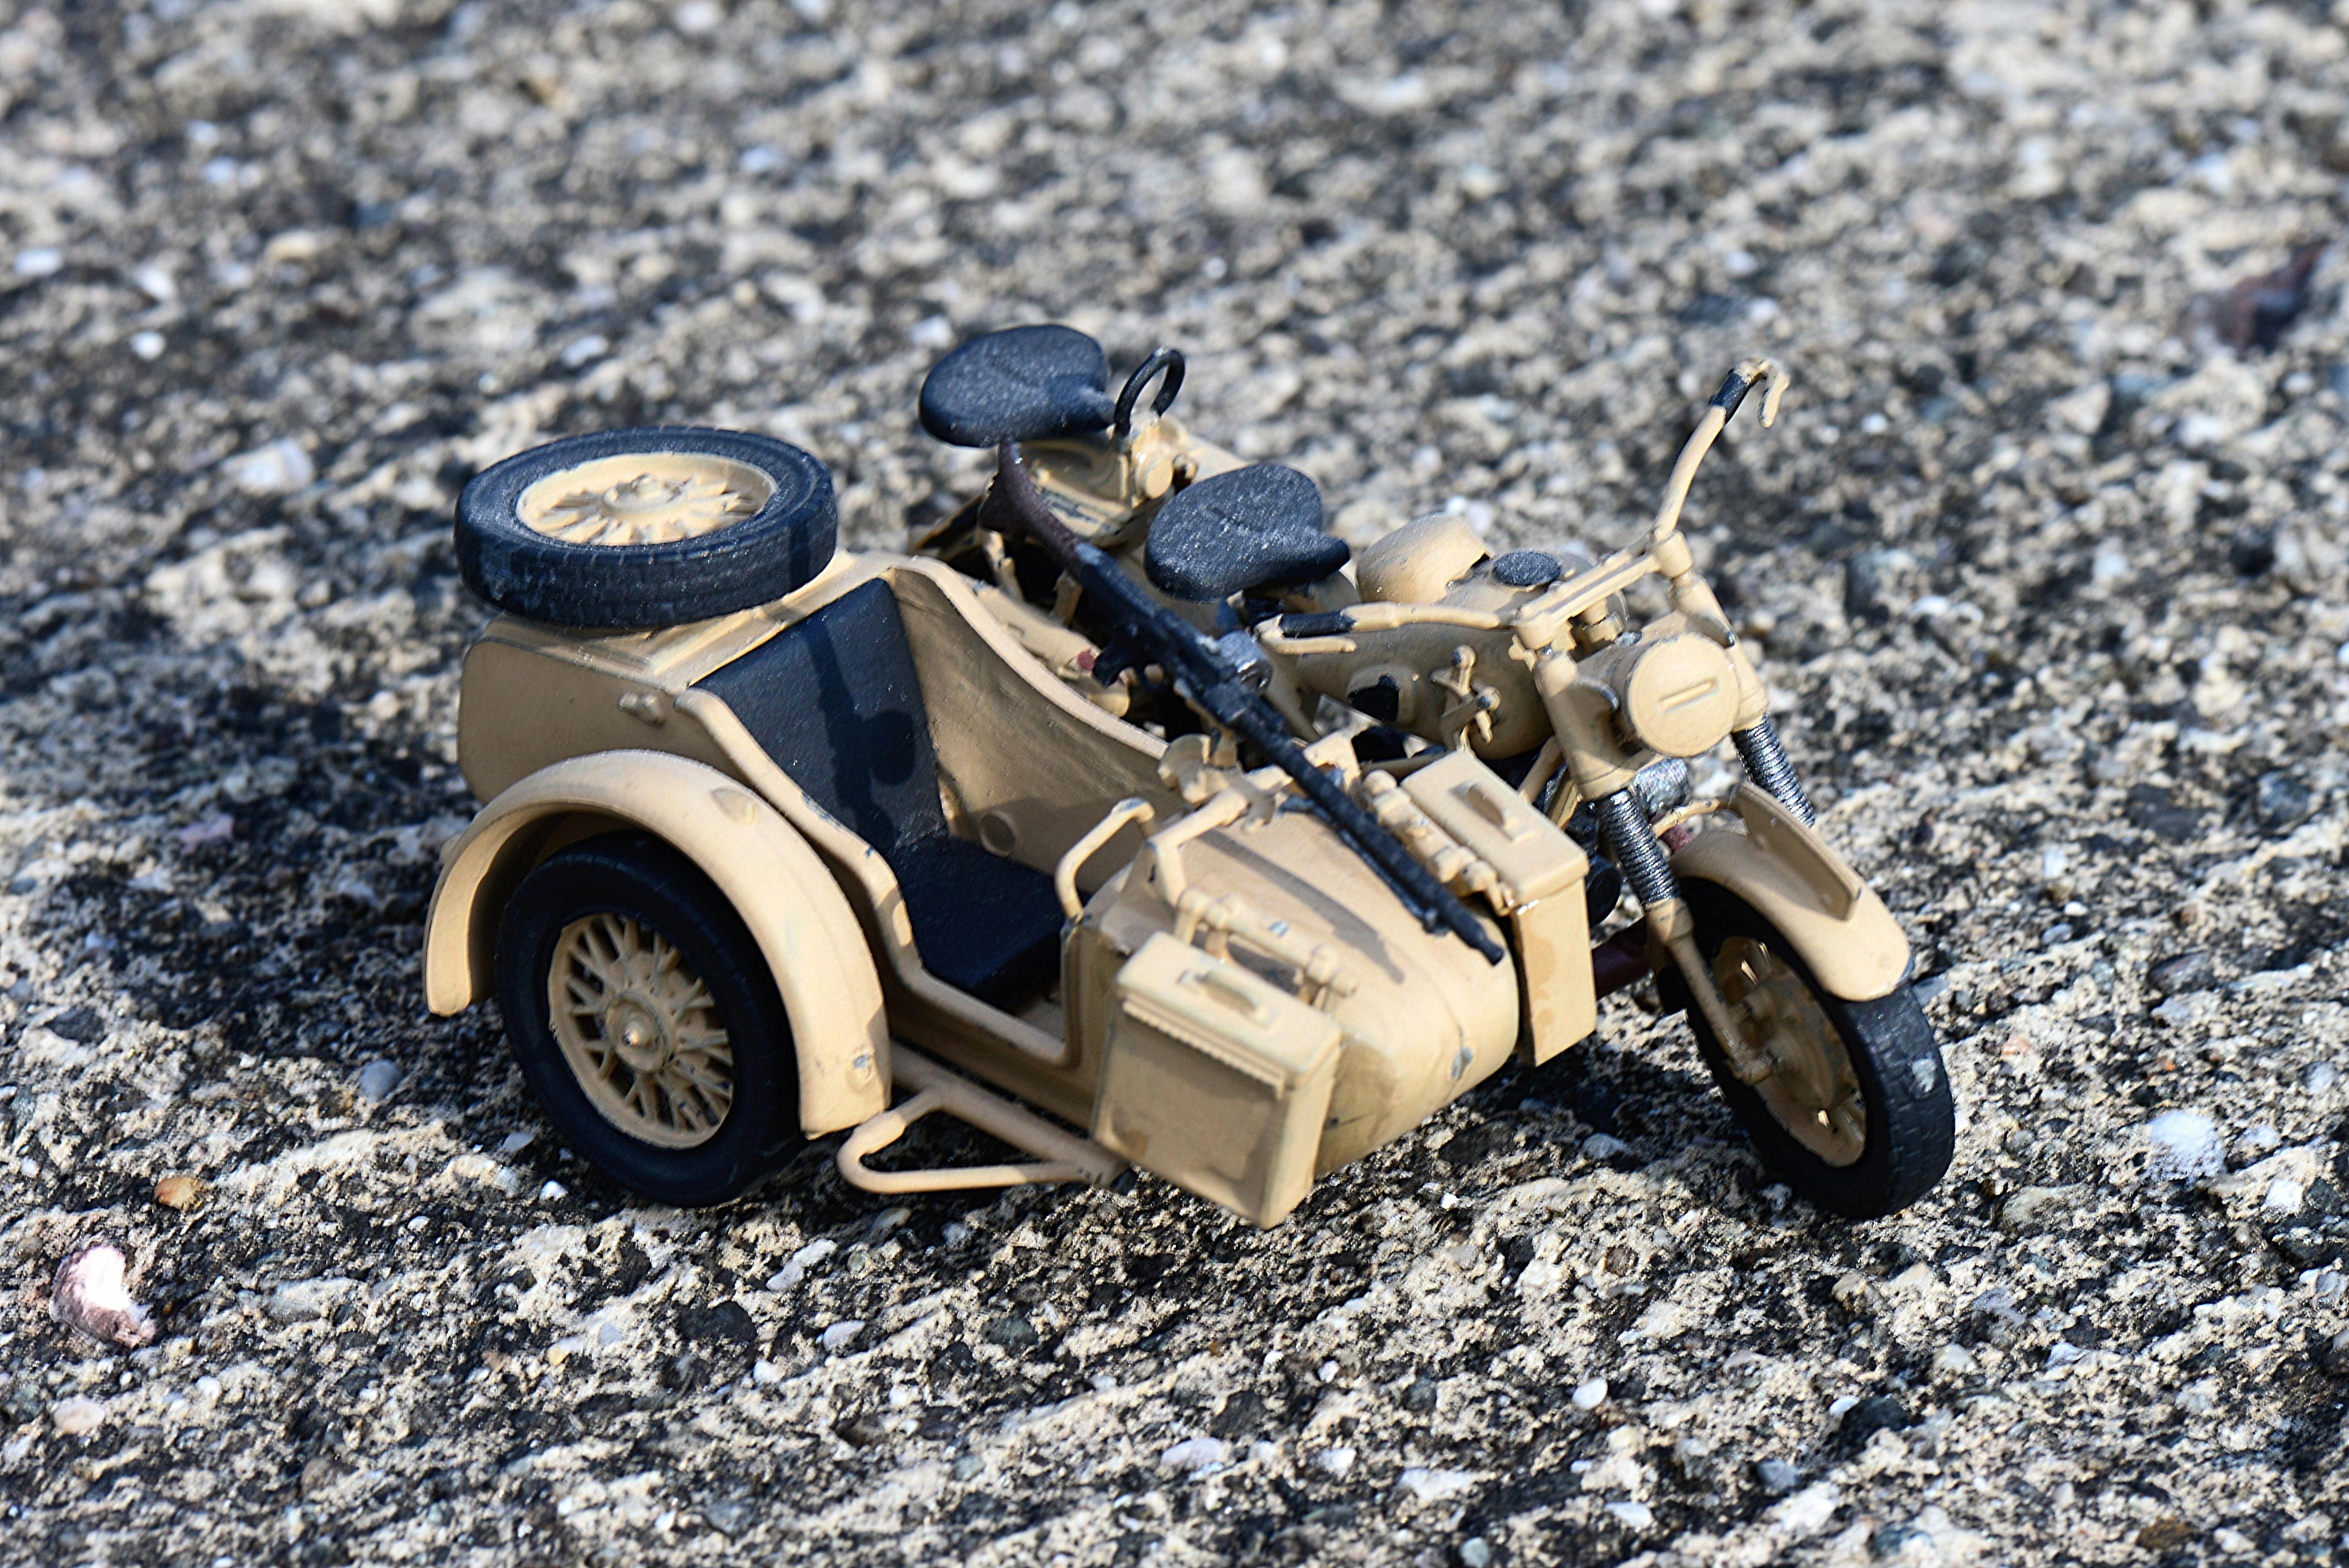
car, model, vehicle, motorcycle, sidecar, motorcycle team, land vehicle, automobile make